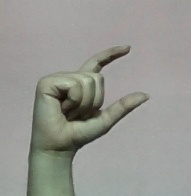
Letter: dal